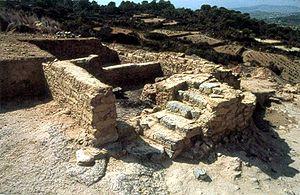
L’habitat ibérique de Castellet de Bernabé est un site archéologique non loin de Liria qui appartient à la Culture Ibérique, plus concrètement à la tribu Édétanienne. Exceptionnellement bien conservés, les vestiges ont fait l'objet d'une publication exhaustive puis finalement d'un projet de consolidation et de mise en valeur. La Mairie de Liria y organise des visites guidées.